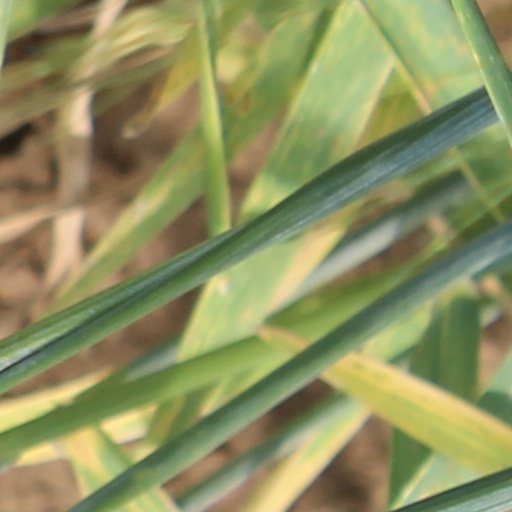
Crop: wheat